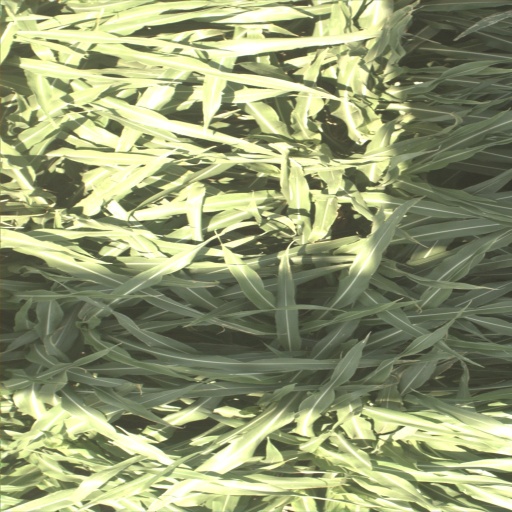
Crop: sorghum